Simeon G. Murafa

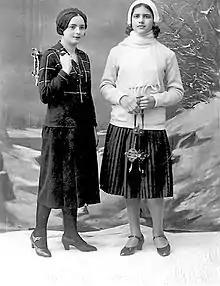
Murafa's daughter Silvia (right) with Mateevici's daughter Nina at a skating rink in Chișinău, 1932

On August 20, 1917, Simeon G. Murafa was attending a picnic at the Chișinău vineyard owned by engineer Andrei Constantin Hodorogea, when a mob of soldiers, which Halippa would later claim were Bolsheviks, stormed in. They identified the owner and guests as "counterrevolutionary" politicians, and surrounded them menacingly. According to one account, a shooting ensued, probably after Hodorogea asked his aggressors to stop tearing out grapes and littering. Murafa was hit in the chest, and the attackers used their bayonets to kill Hodorogea, who was trying to offer him medical attention. Another eyewitness account states places notes that Murafa and Hodorogea were murdered at bayonet by "three well-armed Russian soldiers", after having made efforts to appease them.